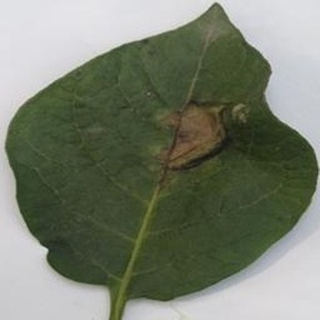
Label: potato_late_blight